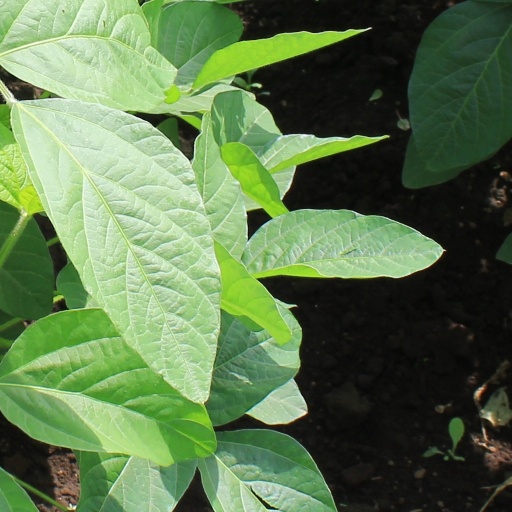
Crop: soybean